Bahadur Huseynov

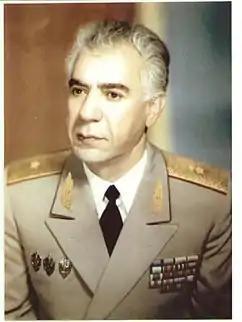

Bahadur Huseynov (December 15, 1921–2016) was Meritorious Jurist of Azerbaijan, Major general.